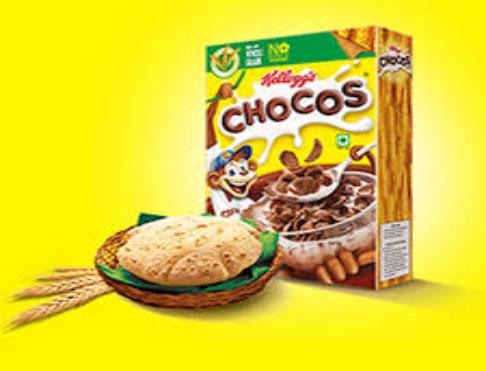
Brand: Chocos
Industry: Food